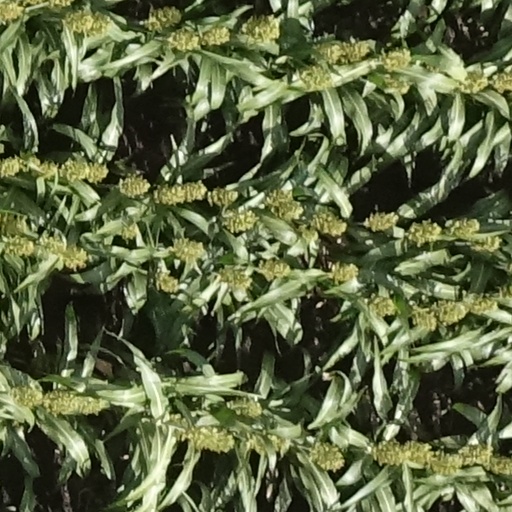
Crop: sorghum